Cotham School

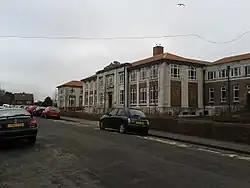
Cotham School's entrance on

Cotham School is a secondary school with academy status in Cotham, a suburb of Bristol, England. The catchment area for this school is Cotham, Clifton, Kingsdown, Southern Redland, Bishopston, St Paul's and Easton.